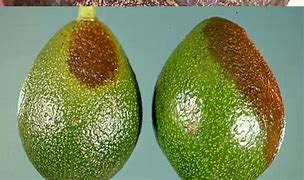
Label: Avocado